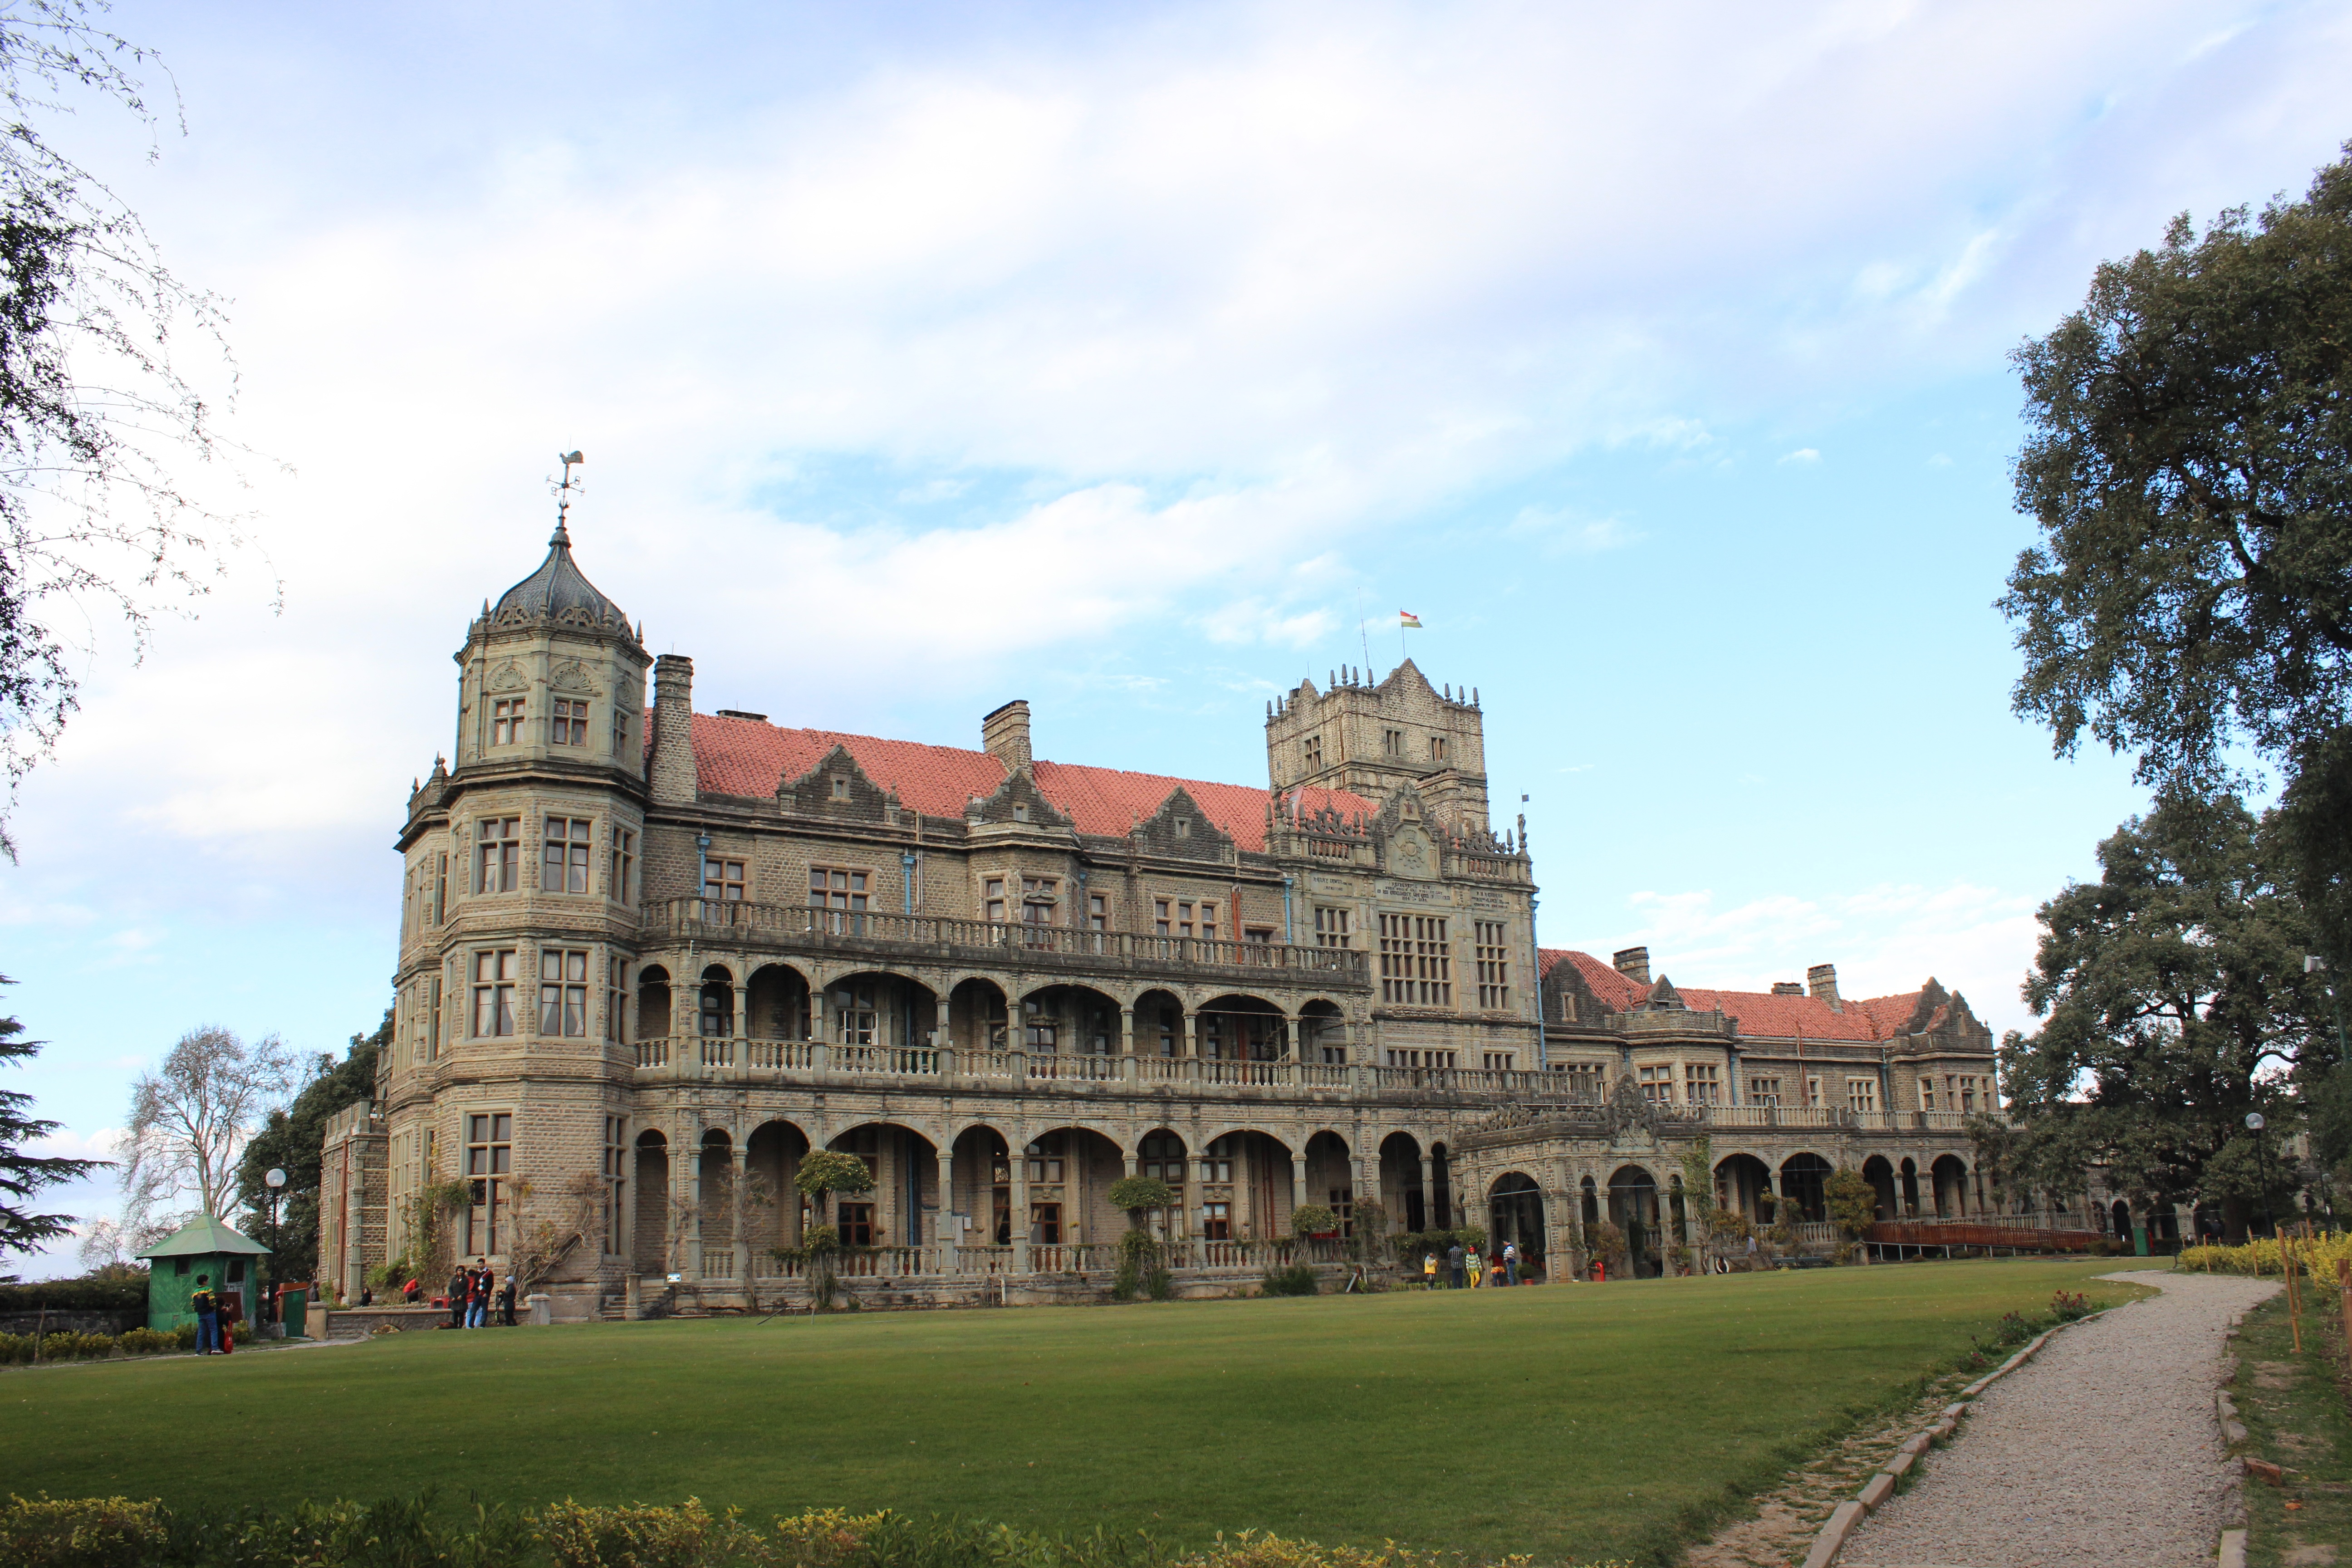
architecture, building, chateau, palace, castle, landmark, fortification, tourism, monastery, india, estate, shimla, tours, stately home, historic site, ancient history, himachal